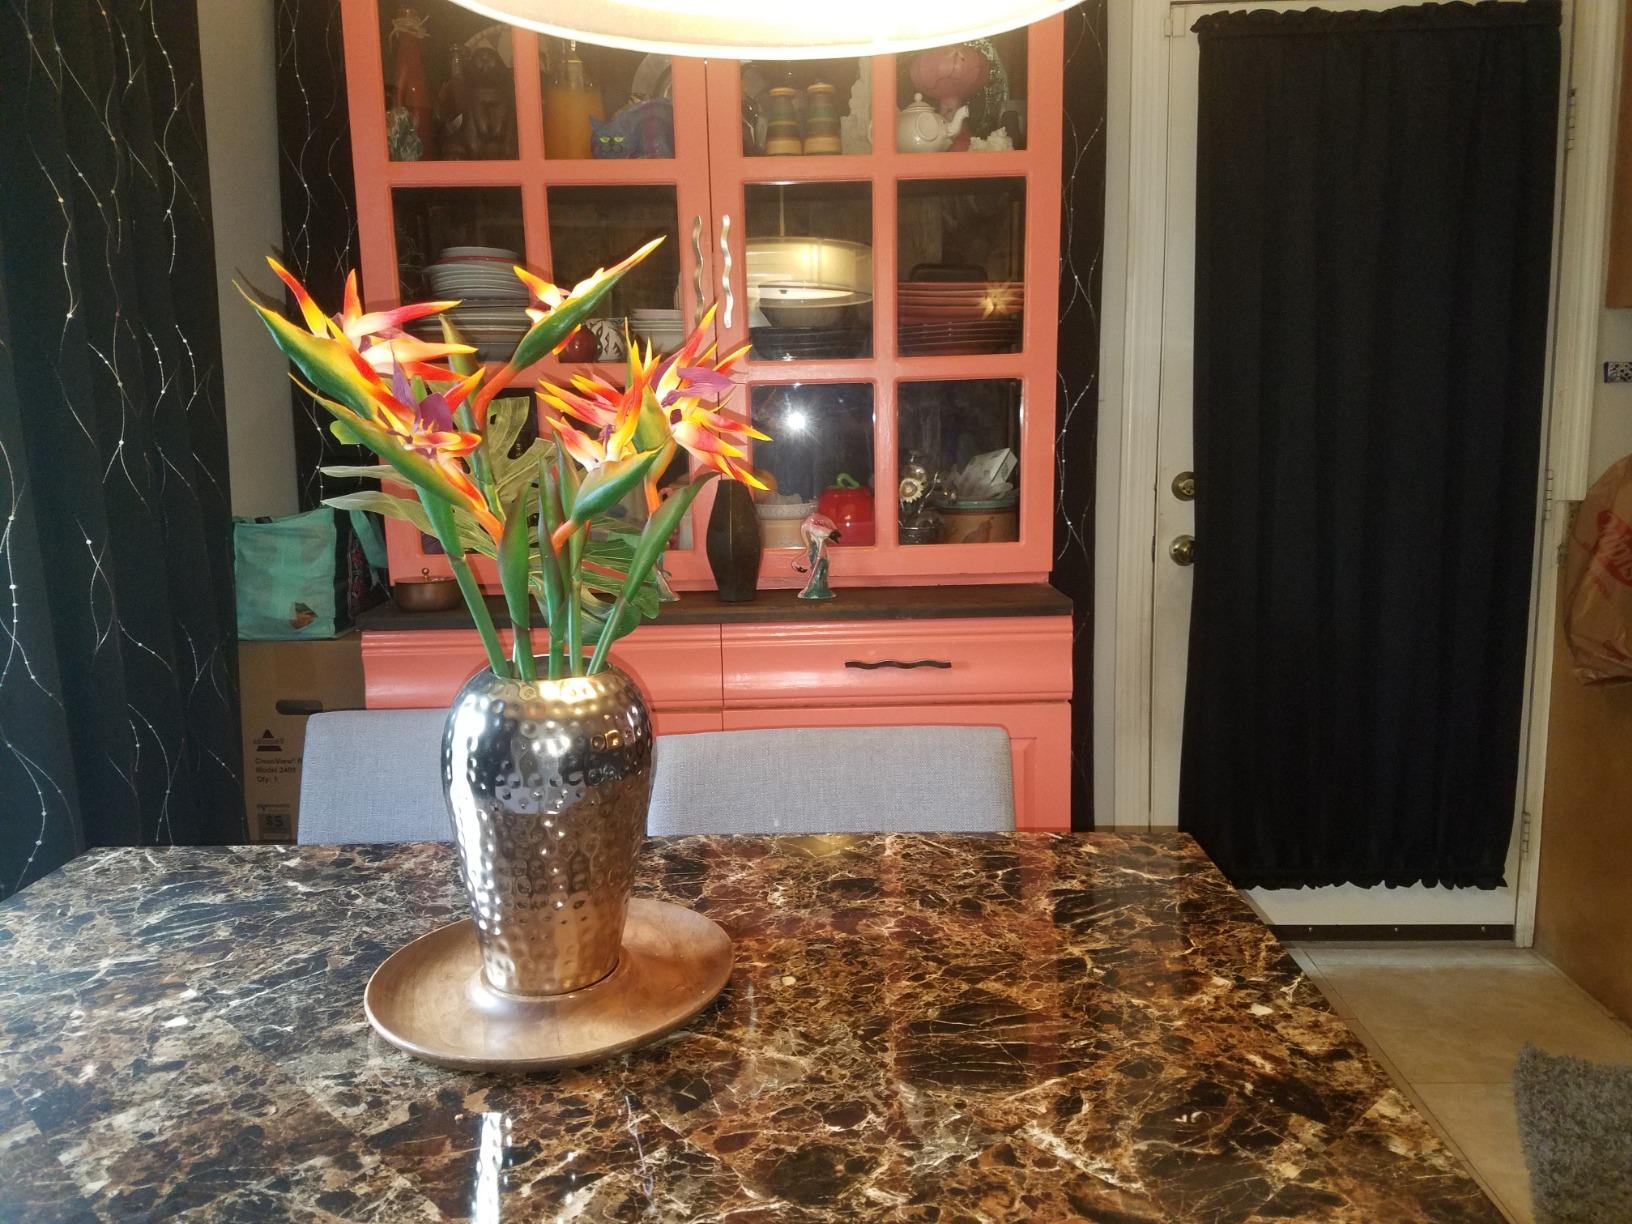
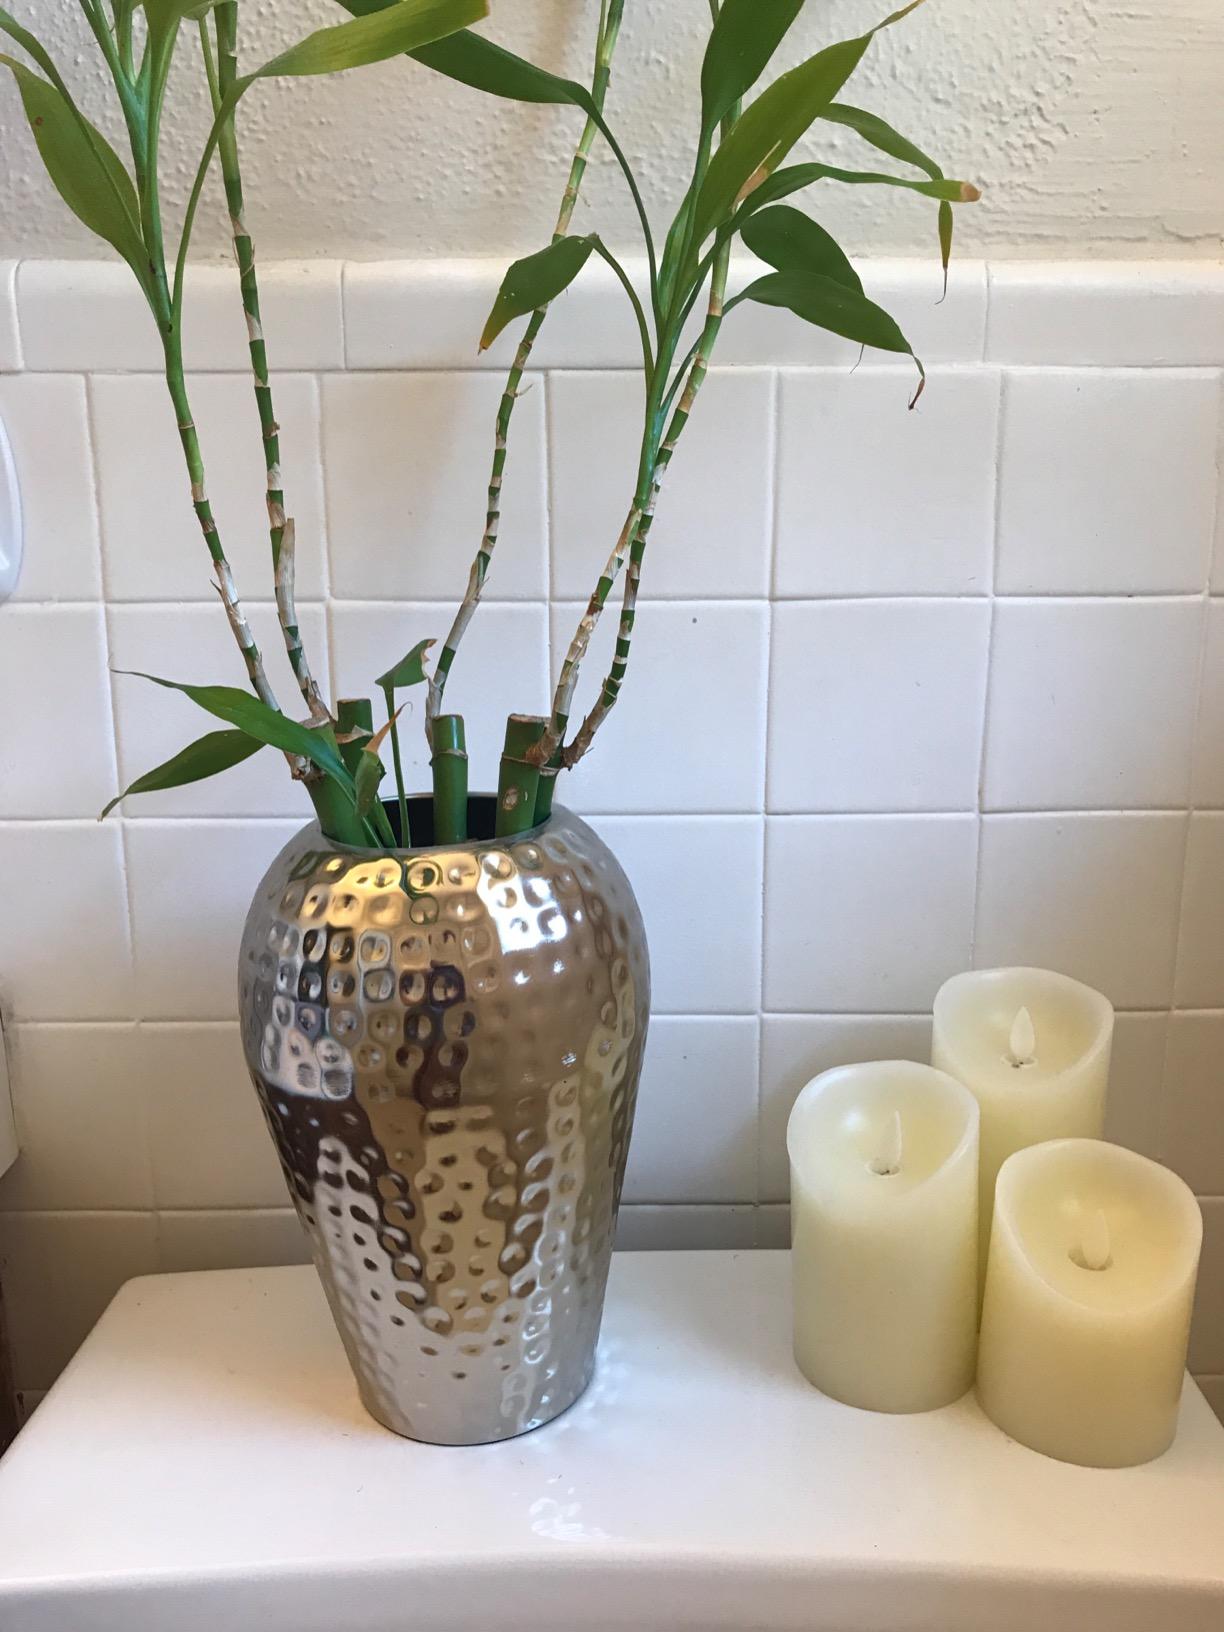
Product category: vase
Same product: yes